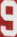
Number: 9